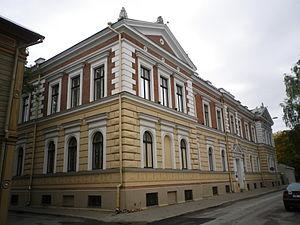
Cet article présente une liste non exhaustive de musées en Estonie.
Le Musée national estonien est un musée situé à Tartu en Estonie. Il présente l'histoire, la vie quotidienne et les traditions des Estoniens ainsi que des peuples finno-ougriens et d'autres minorités composant la population.